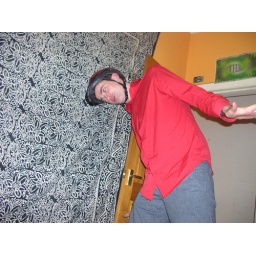
while in drugs, jason thought my bike helmet would help him our supercool orange wall! LOL